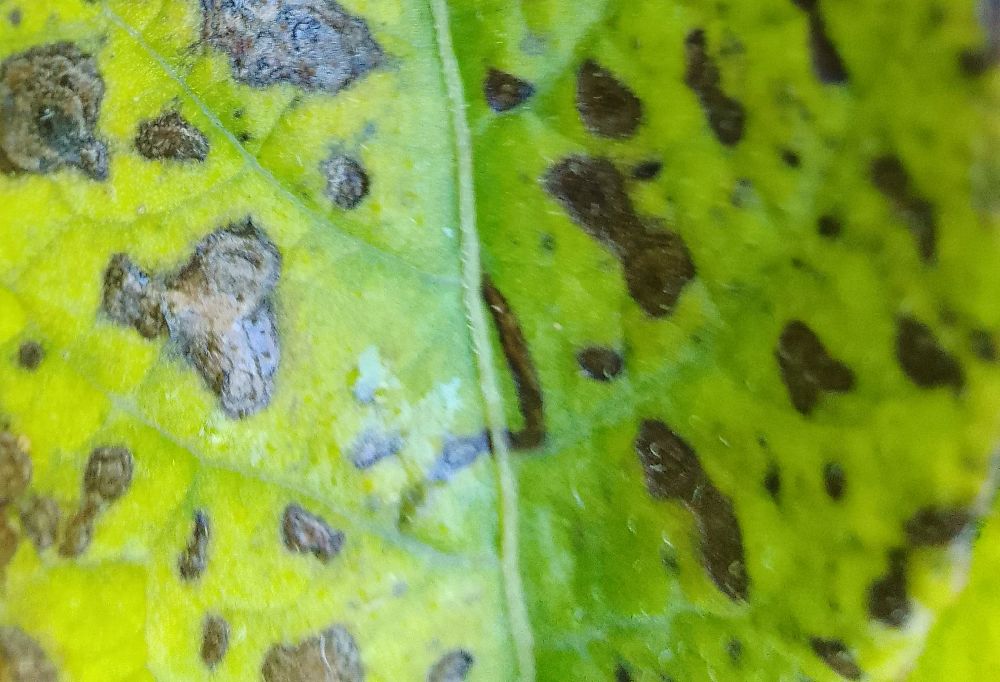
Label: Early blight